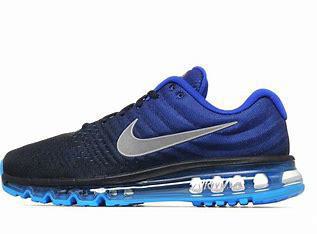
Brand: Nike
Model: Air Max 2017